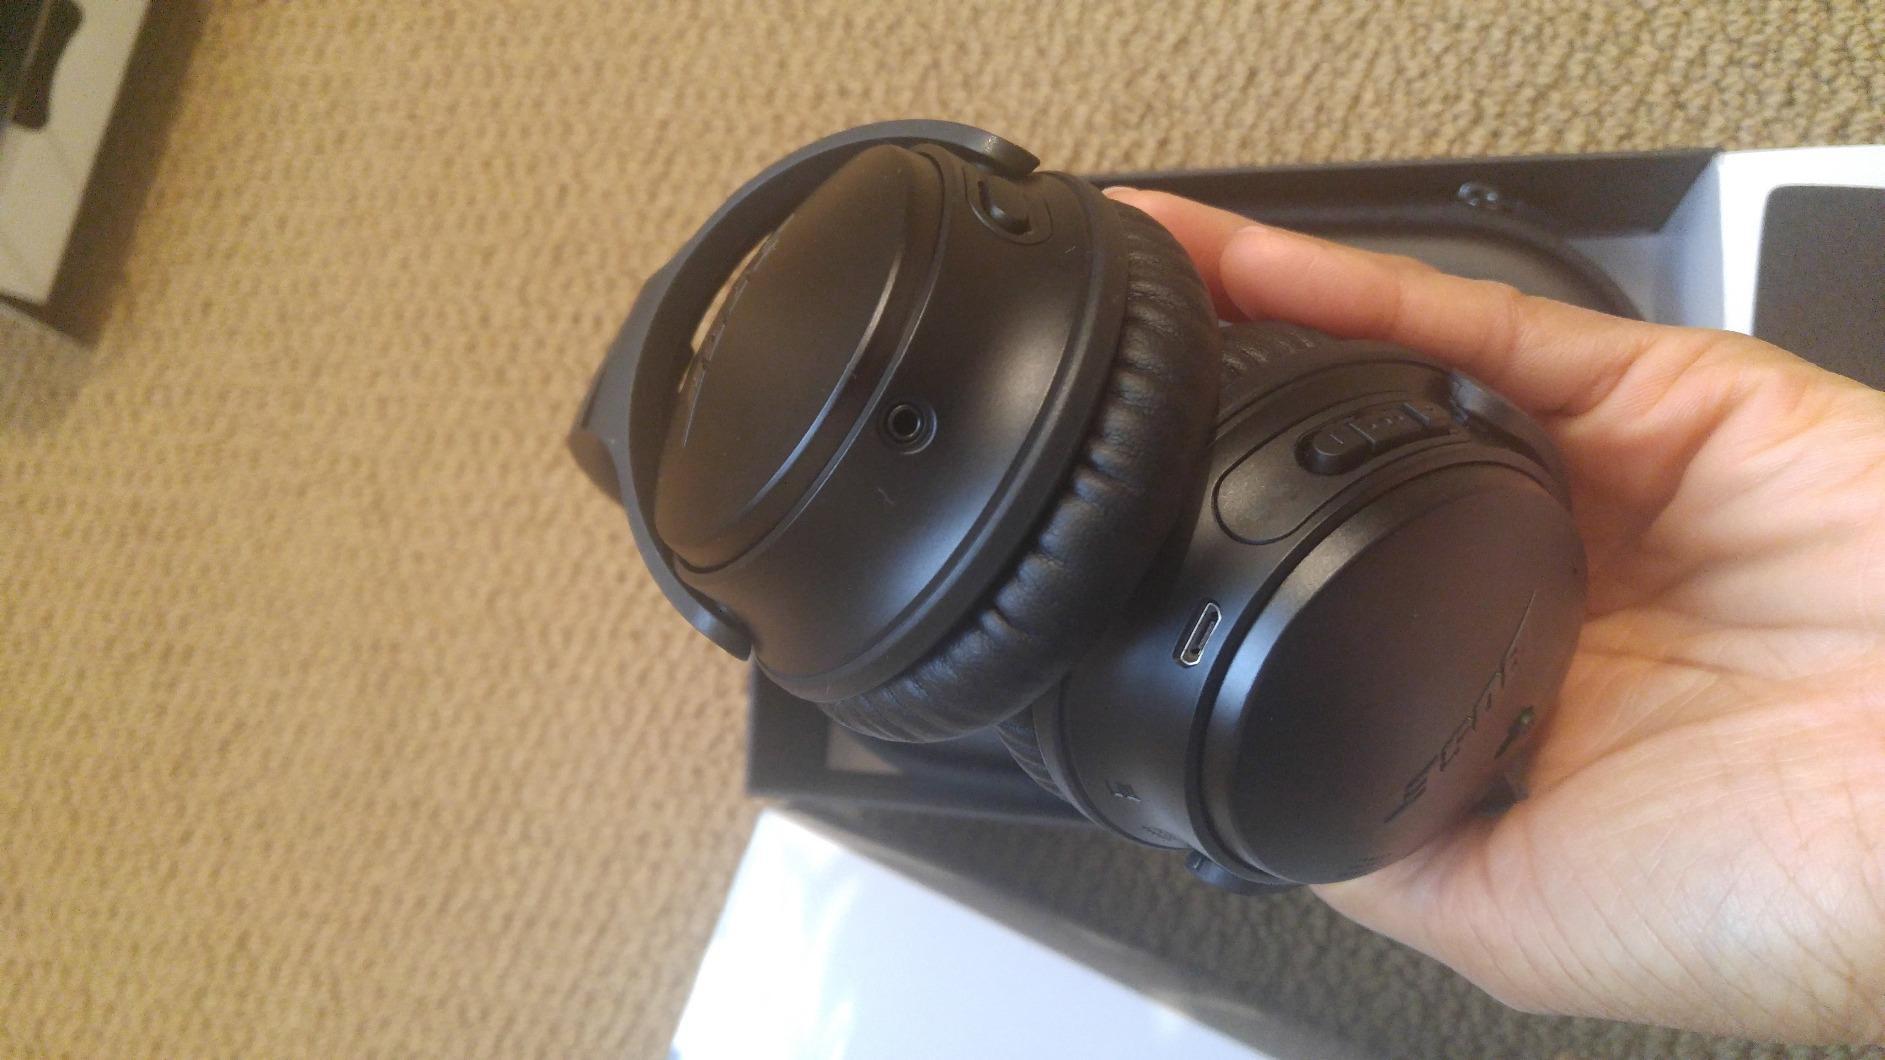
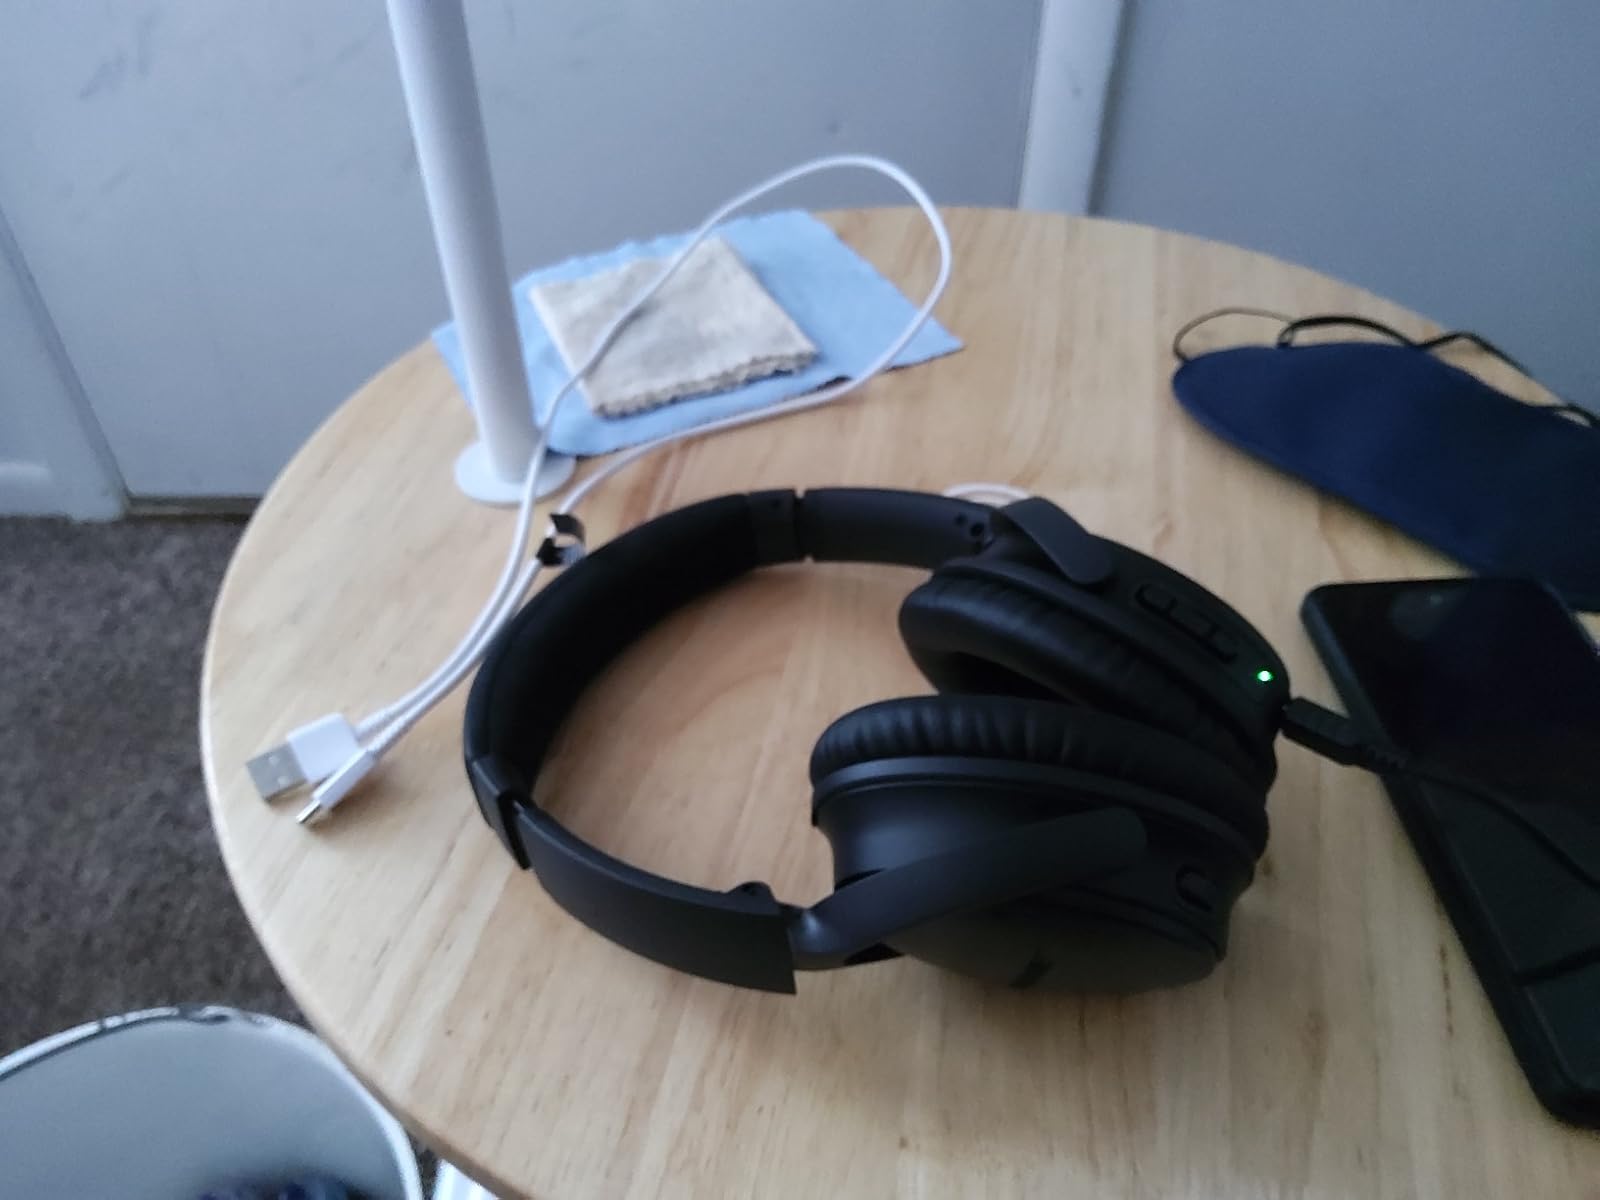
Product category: headphones
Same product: yes